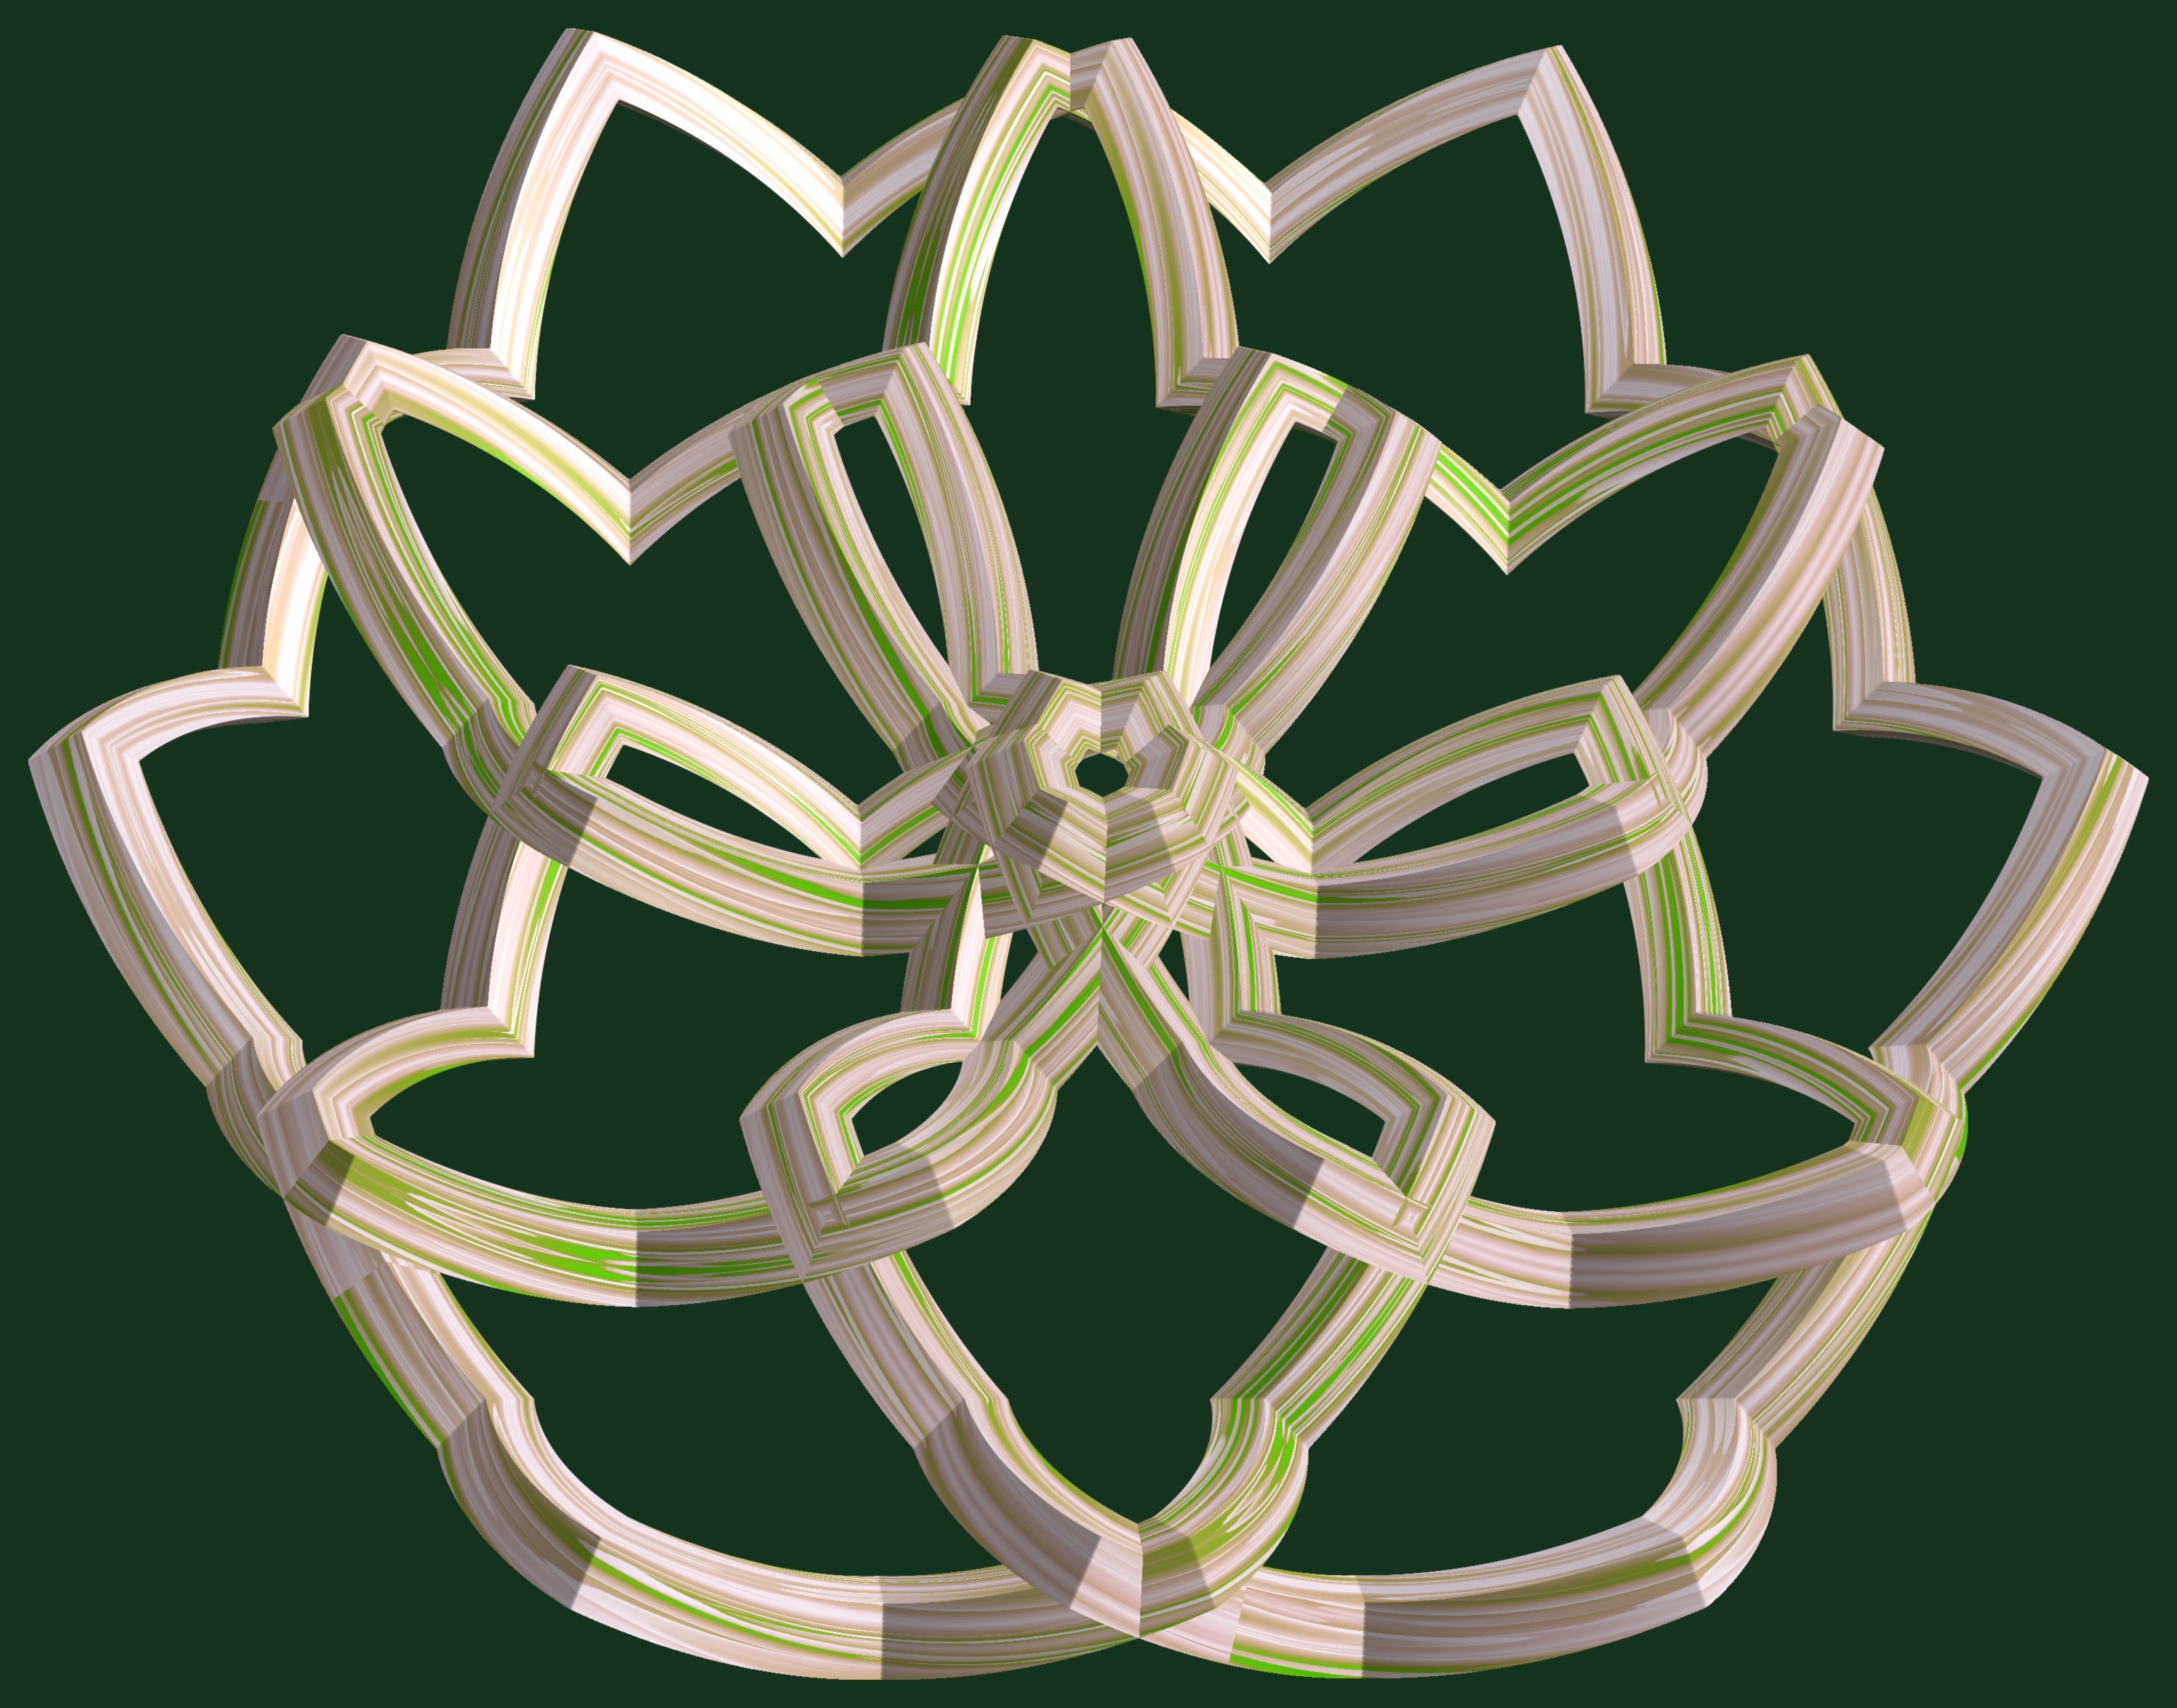
abstract, structure, wheel, texture, pattern, geometry, lighting, antler, sculpture, design, symmetry, light fixture, 3d, graphic, chandelier, shape, torus, mathematica, cg, parametricplot3d, code, program, algorithm, mapping, geometricsculpture